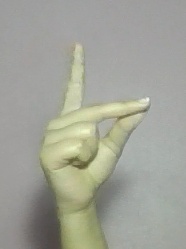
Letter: ta